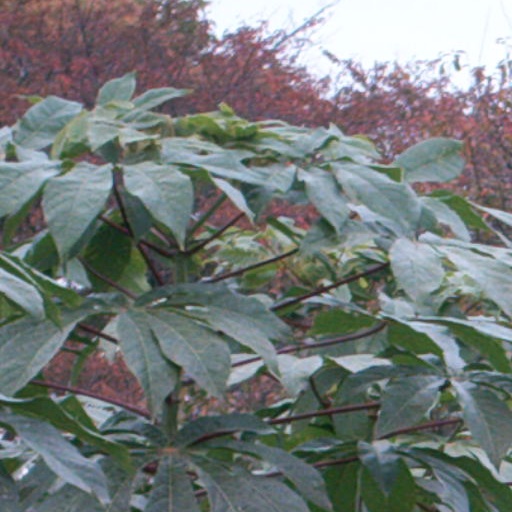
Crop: cassava